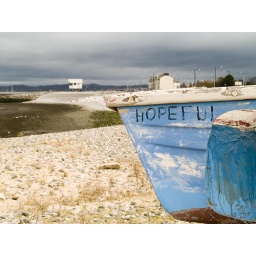
The boat &amp;quot;Hopeful&amp;quot; rests on the beach in Morcambe bay.